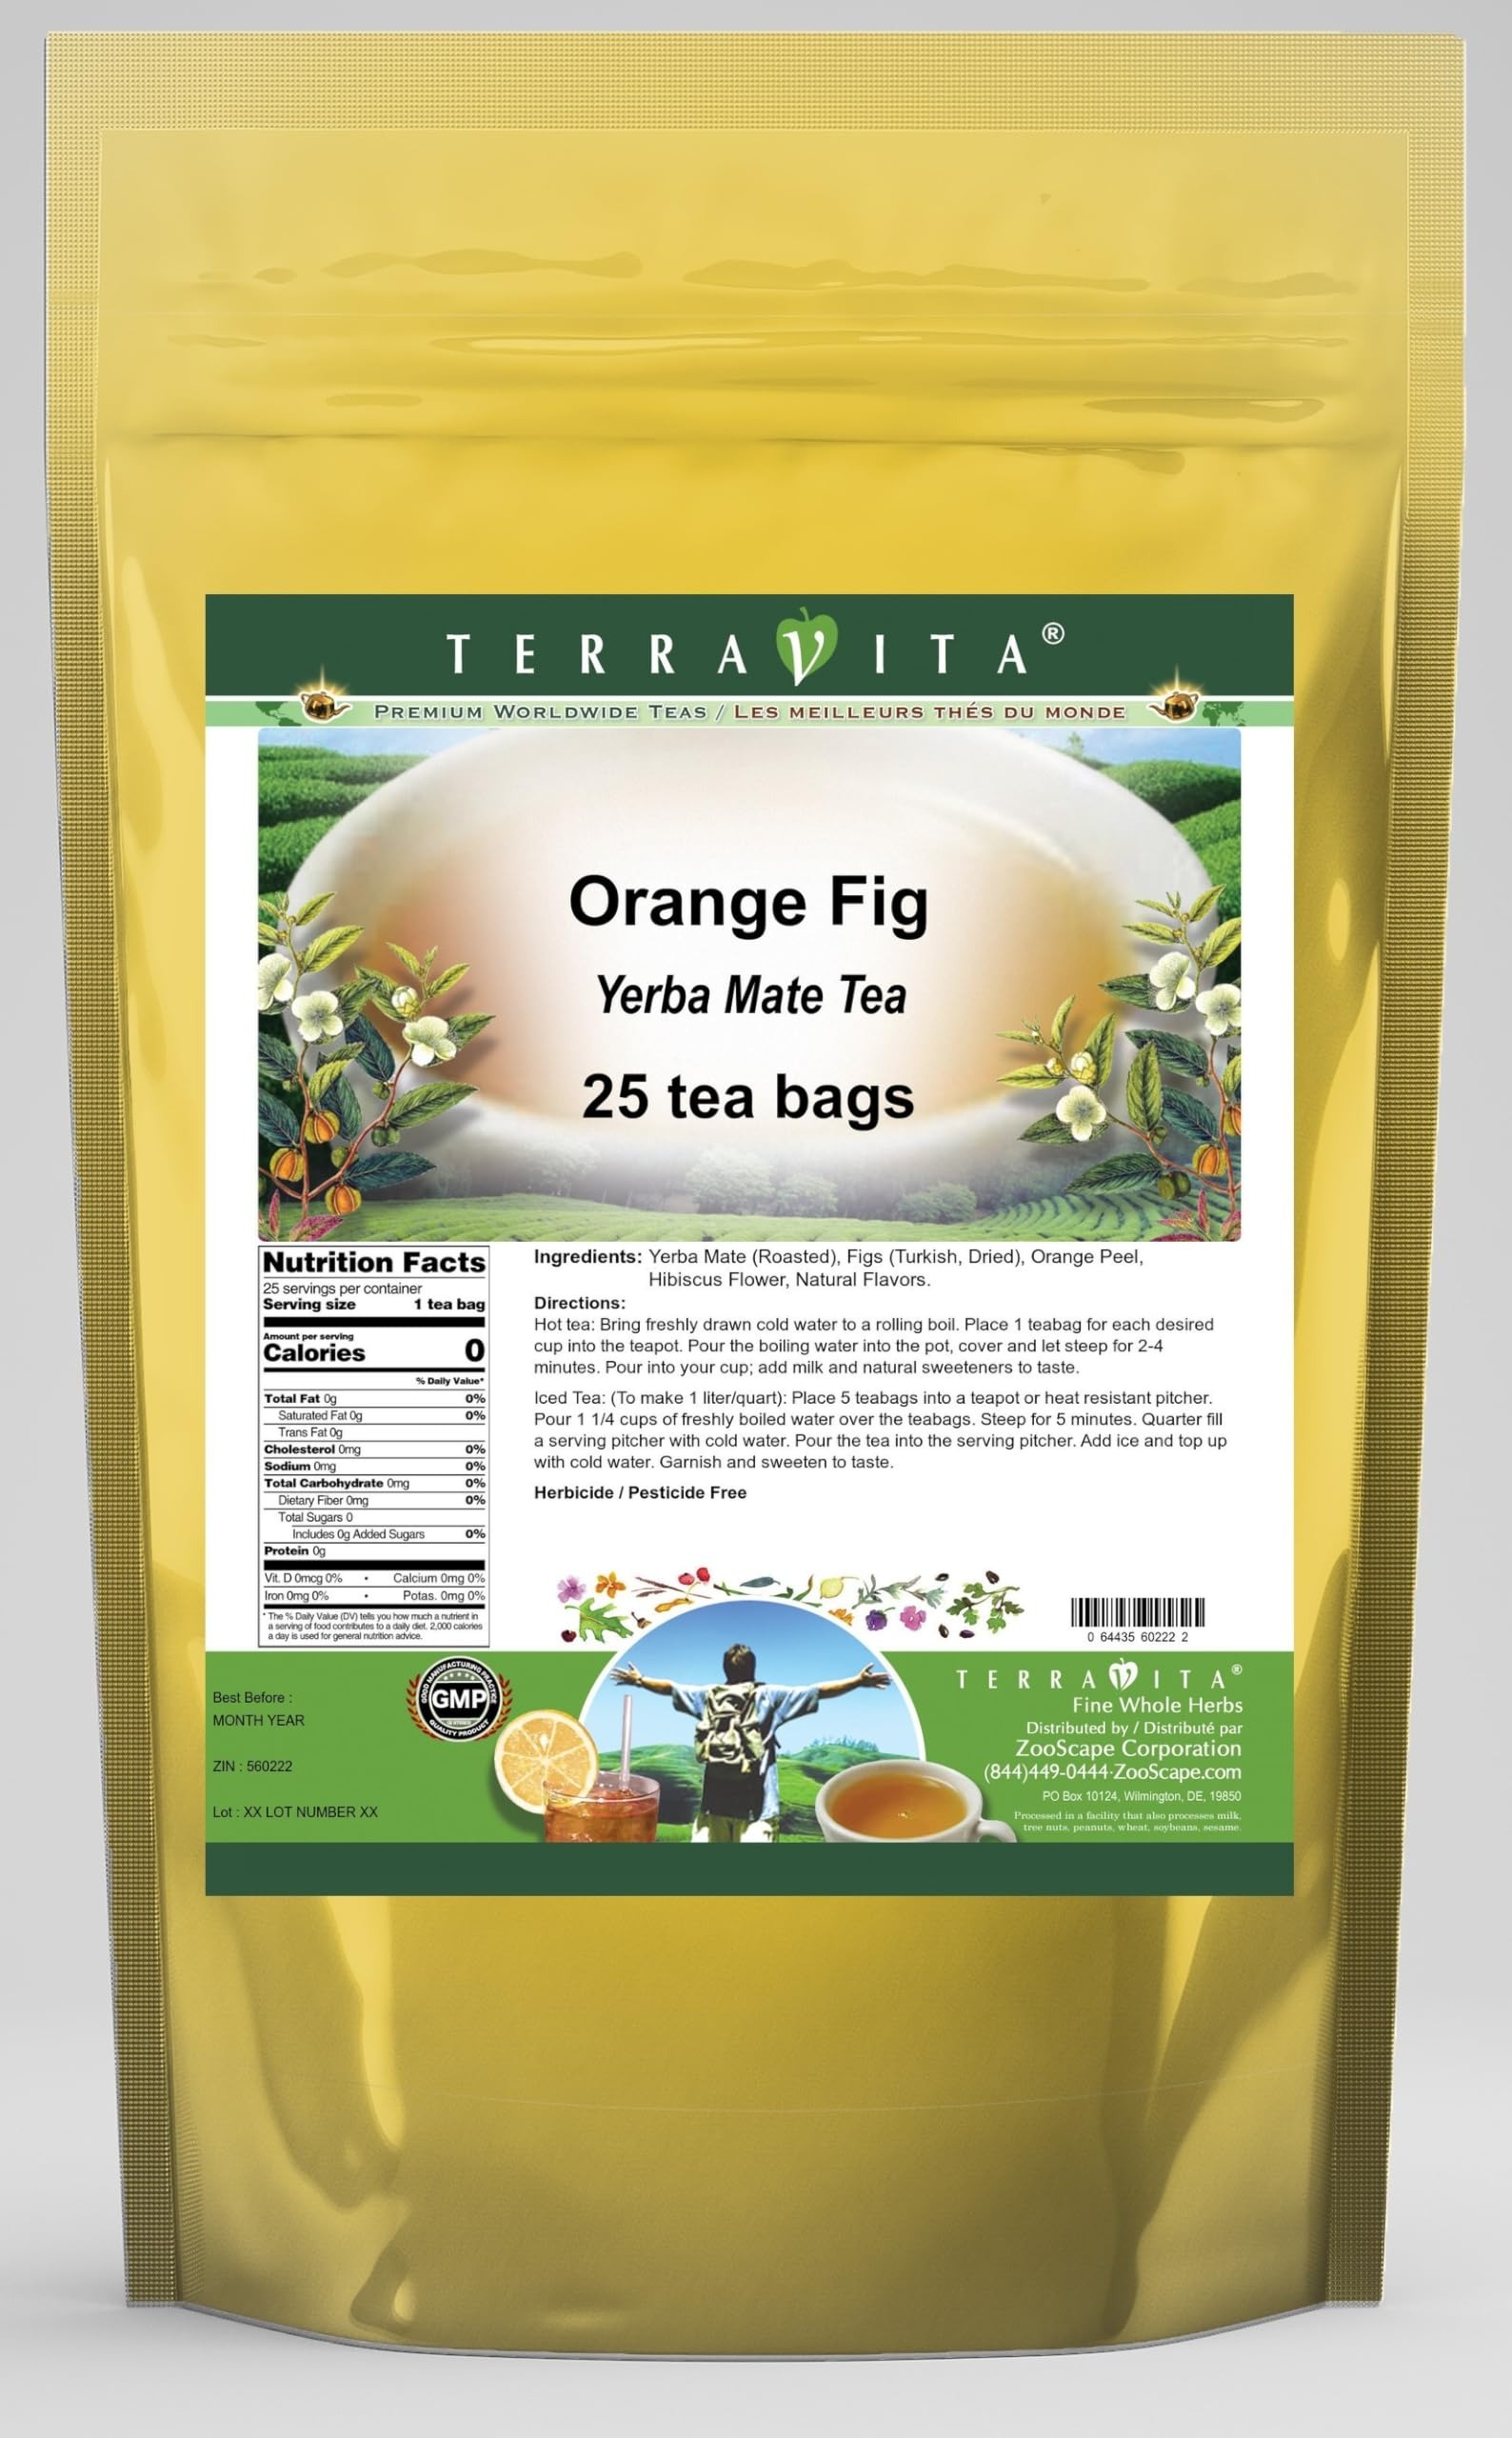
Item Name: Orange Fig Yerba Mate Tea (25 tea bags, ZIN: 560222) - 2 Pack
Bullet Point 1: Our Orange Fig Yerba Mate tea is a scrumptuous all-natural flavored Yerba Mate coffee substitute with Figs (Turkish, Dried), Orange Peel and Hibiscus Flower that will refresh you with its terrific taste! You will enjoy the earthy and acidity-free Orange Fig aroma and flavor again and again! - Ingredients: Yerba Mate, Figs (Turkish, Dried), Orange Peel, Hibiscus Flower and Natural Orange Fig Flavor.
Bullet Point 2: No fillers.
Bullet Point 3: Manufacturer: TerraVita
Bullet Point 4: Size: 25 tea bags
Bullet Point 5: Yerba Mate Tea Bags - Packed in a convenient upright pouch!
Product Description: Our Orange Fig Yerba Mate tea is a scrumptuous all-natural flavored Yerba Mate coffee substitute with Figs (Turkish, Dried), Orange Peel and Hibiscus Flower that will refresh you with its terrific taste! You will enjoy the earthy and acidity-free Orange Fig aroma and flavor again and again! - Ingredients: Yerba Mate, Figs (Turkish, Dried), Orange Peel, Hibiscus Flower and Natural Orange Fig Flavor. - Hot tea brewing method: Bring freshly drawn cold water to a rolling boil. Place 1 teabag for each desired cup into the teapot. Pour the boiling water into the pot, cover and let steep for 2-4 minutes. Pour into your cup; add milk and natural sweeteners to taste. - Iced tea brewing method: (To make 1 liter/quart): Place 5 teabags into a teapot or heat resistant pitcher. Pour 1 1/4 cups of freshly boiled water over the teabags. Steep for 5 minutes. Quarter fill a serving pitcher with cold water. Pour the tea into the serving pitcher. Add ice and top up with cold water. Garnish and sweeten to taste. - TerraVita is an exclusive line of premium-quality, natural source products that use only the finest, purest and most potent ingredients found around the world. TerraVita is hallmarked by the highest possible standards of purity, potency, stability and freshness. All of our products are prepared with the highest elements of quality control, from raw materials through the entire manufacturing process, up to and including the moment that the bottles or bags are sealed for freshness and shipped out to you. Our highest possible standards are certified by independent laboratories and backed by our personal guarantee. - TerraVita exists to meet and ensure your family's health and wellness without the harmful effects of chemicals and health products. We strive to make all of our products
Value: 50.0
Unit: Count

Price: 37.63